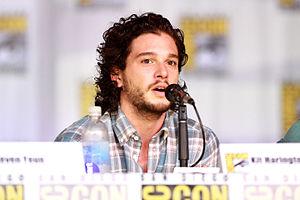
Call of Duty: Infinite Warfare est un jeu vidéo de tir à la première personne développé par Infinity Ward et édité par Activision, sorti le 4 novembre 2016 sur PlayStation 4, Xbox One et Windows.